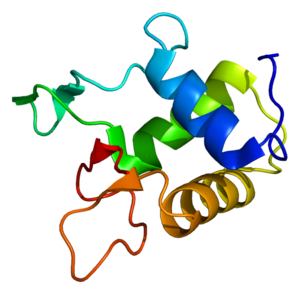
Les Dishevelled sont une famille de protéines impliquées dans les voies de signalisation de Wnt canoniques et non canoniques. Dsh est une phosphoprotéine cytoplasmique qui agit directement en aval des récepteurs Frizzled. Elle joue un rôle important aussi bien dans le développement embryonnaire que chez l'adulte, depuis la différenciation cellulaire jusqu'au comportement social. Elle tire son nom de sa découverte initiale chez les mouches drosophiles où la mutation de ce gène entraîne une mauvaise orientation des poils du corps et des ailes. Des homologues ont été caractérisés chez l'homme, la souris, la grenouille xenopus et le poisson-zèbre.